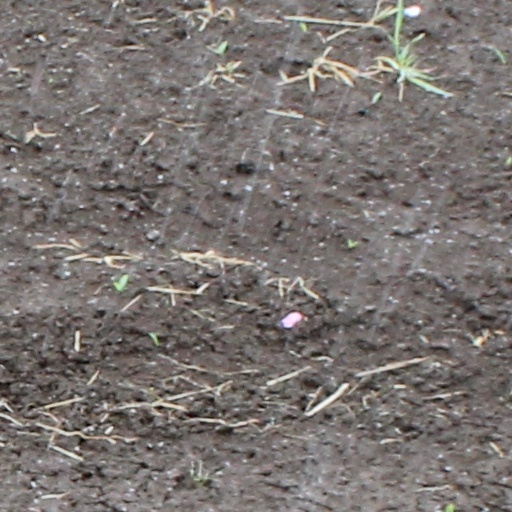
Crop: wheat